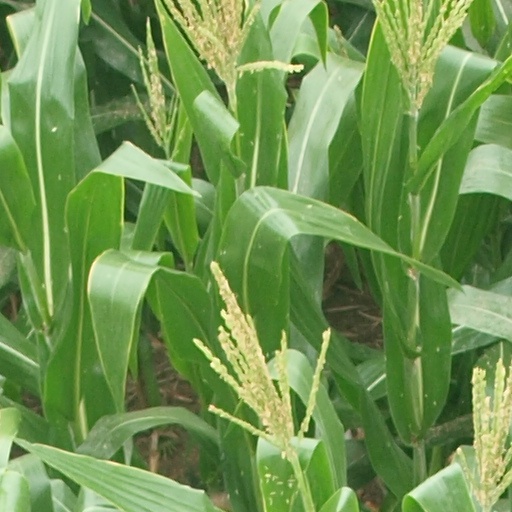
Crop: maize; corn